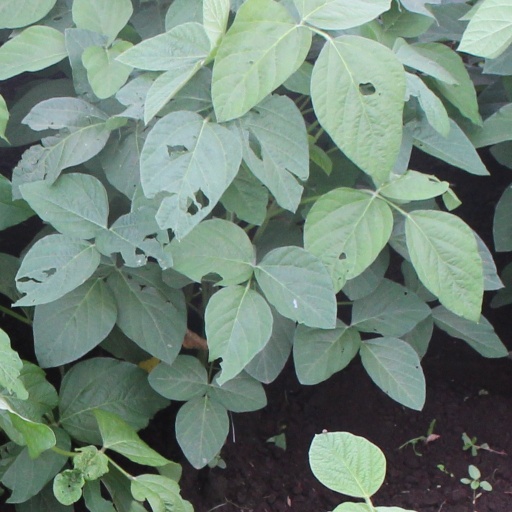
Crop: soybean